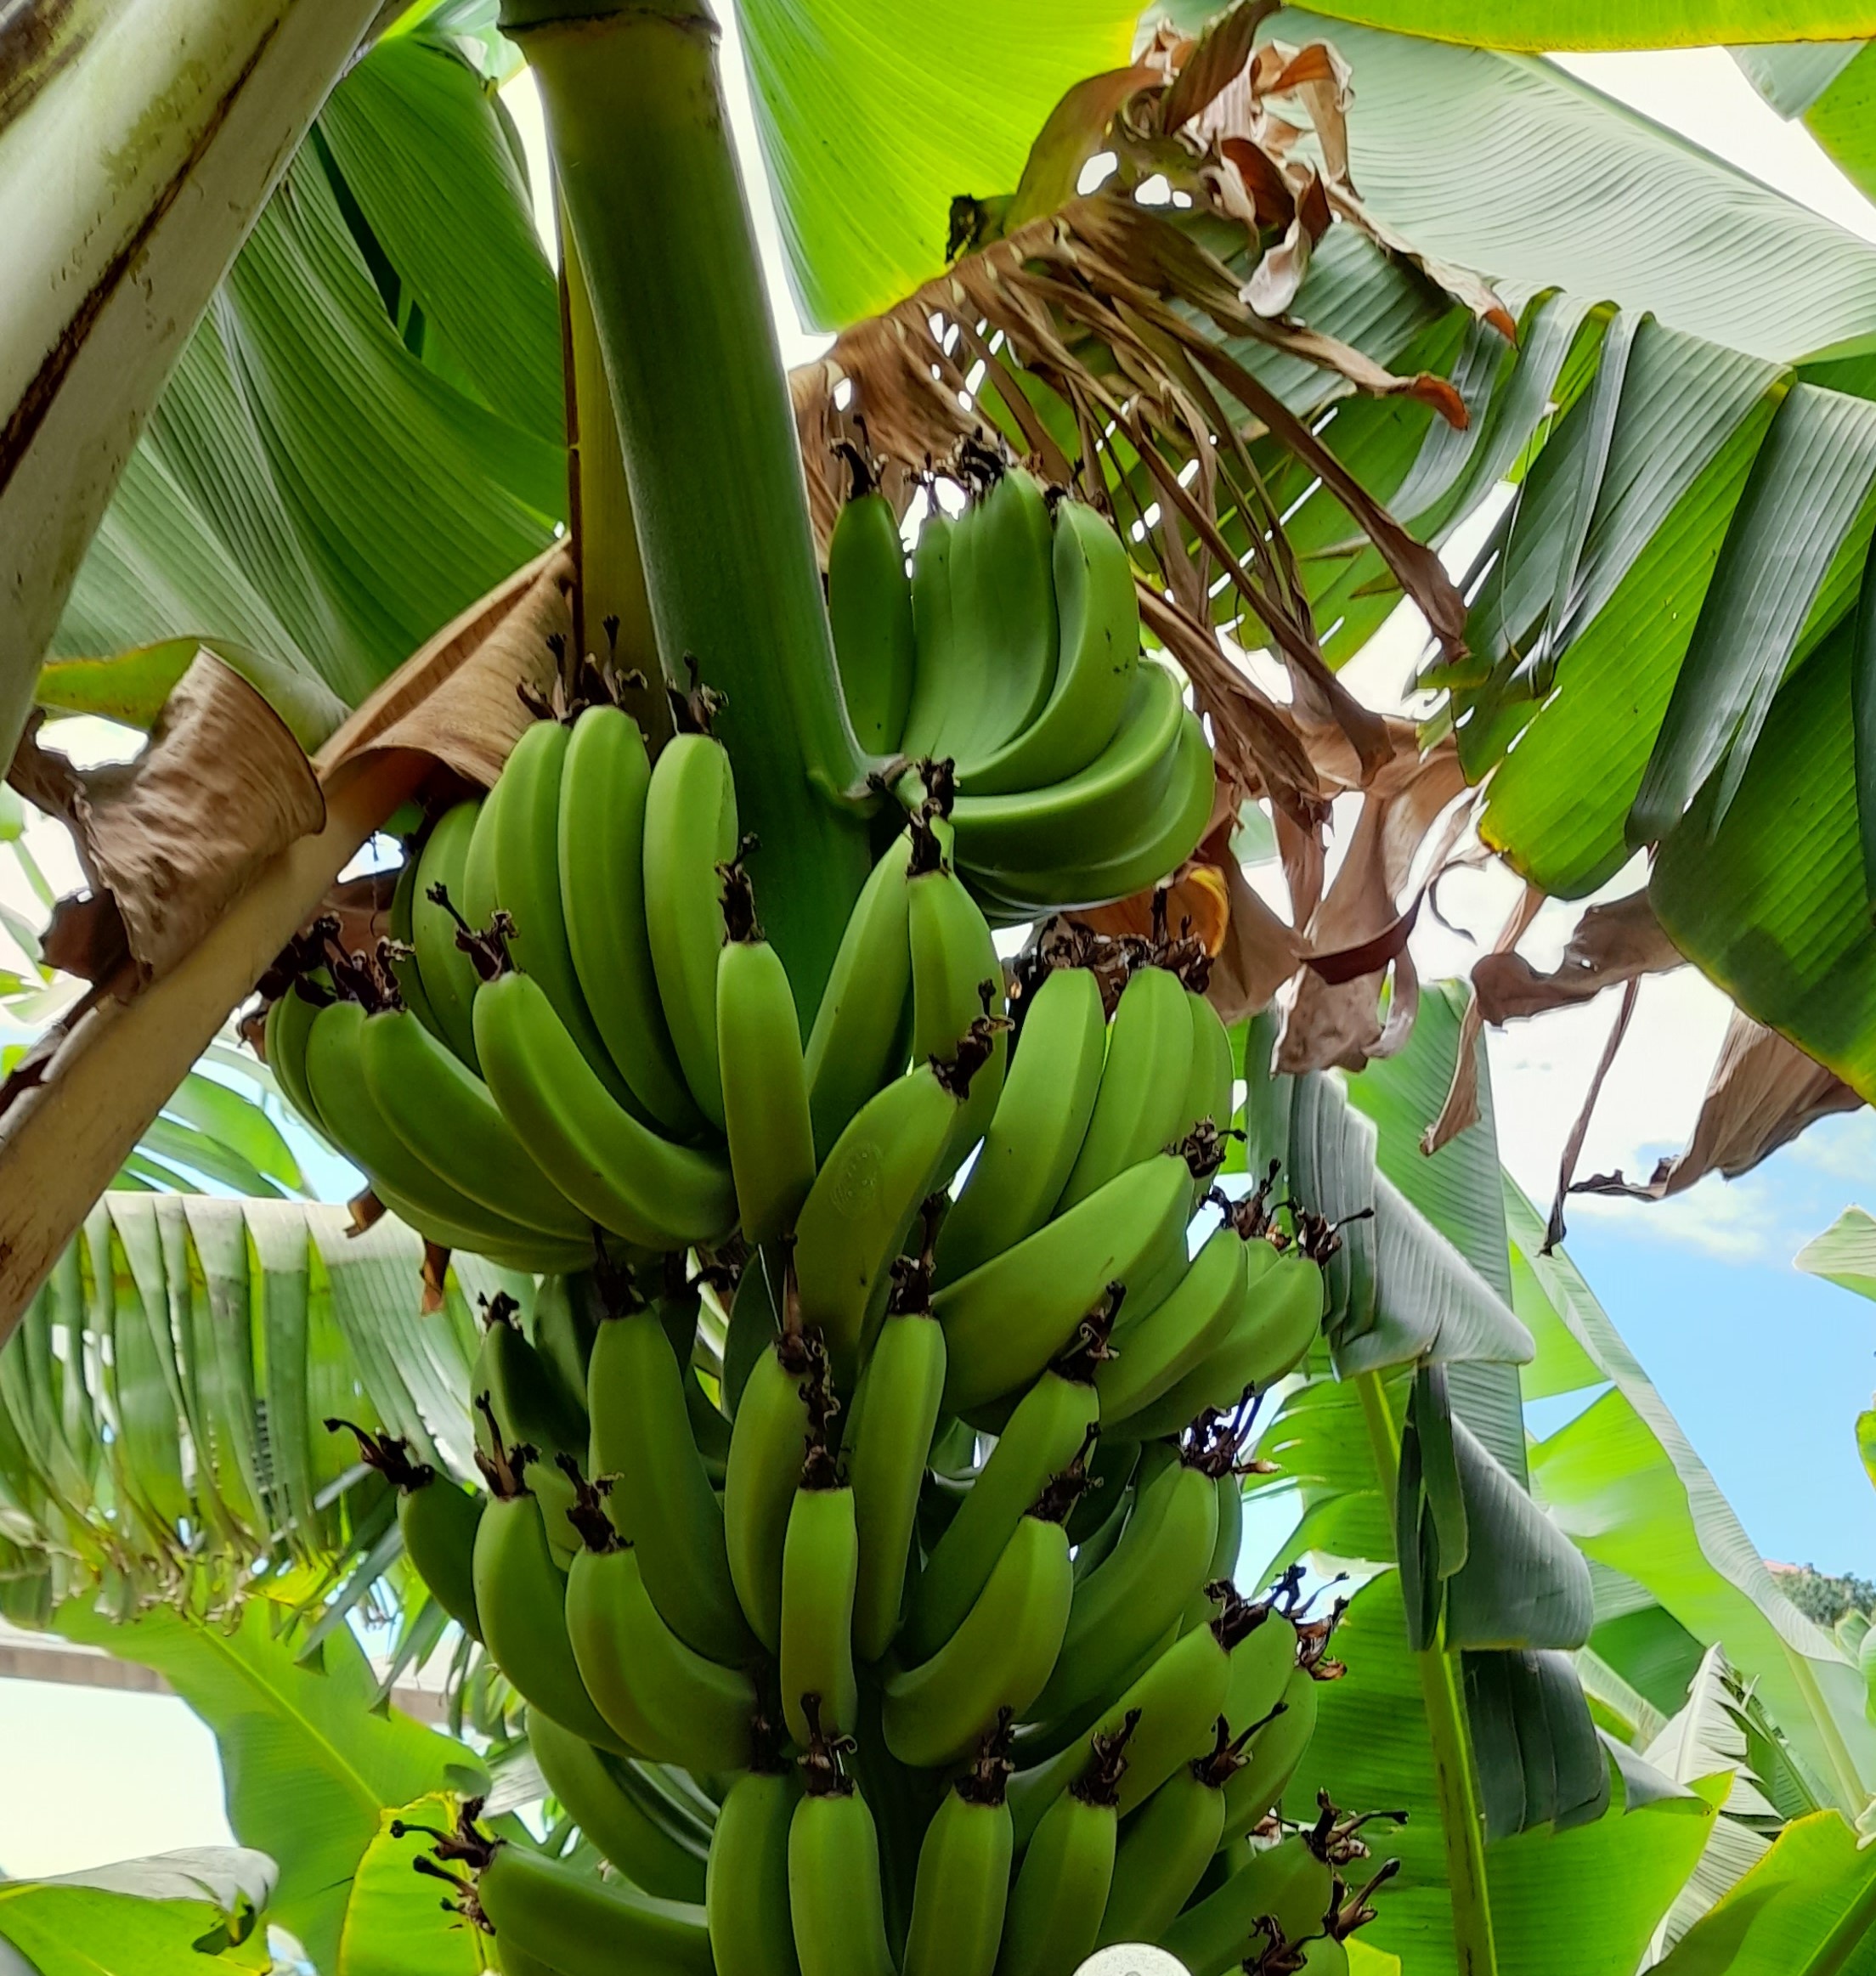
Label: Keep